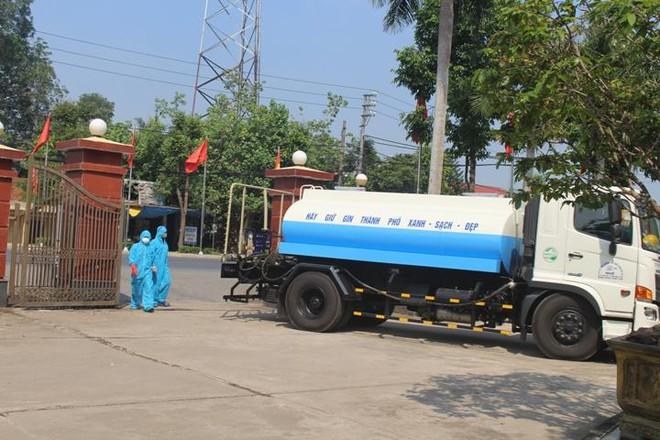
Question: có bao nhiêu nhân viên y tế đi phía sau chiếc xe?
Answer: có hai nhân viên y tế